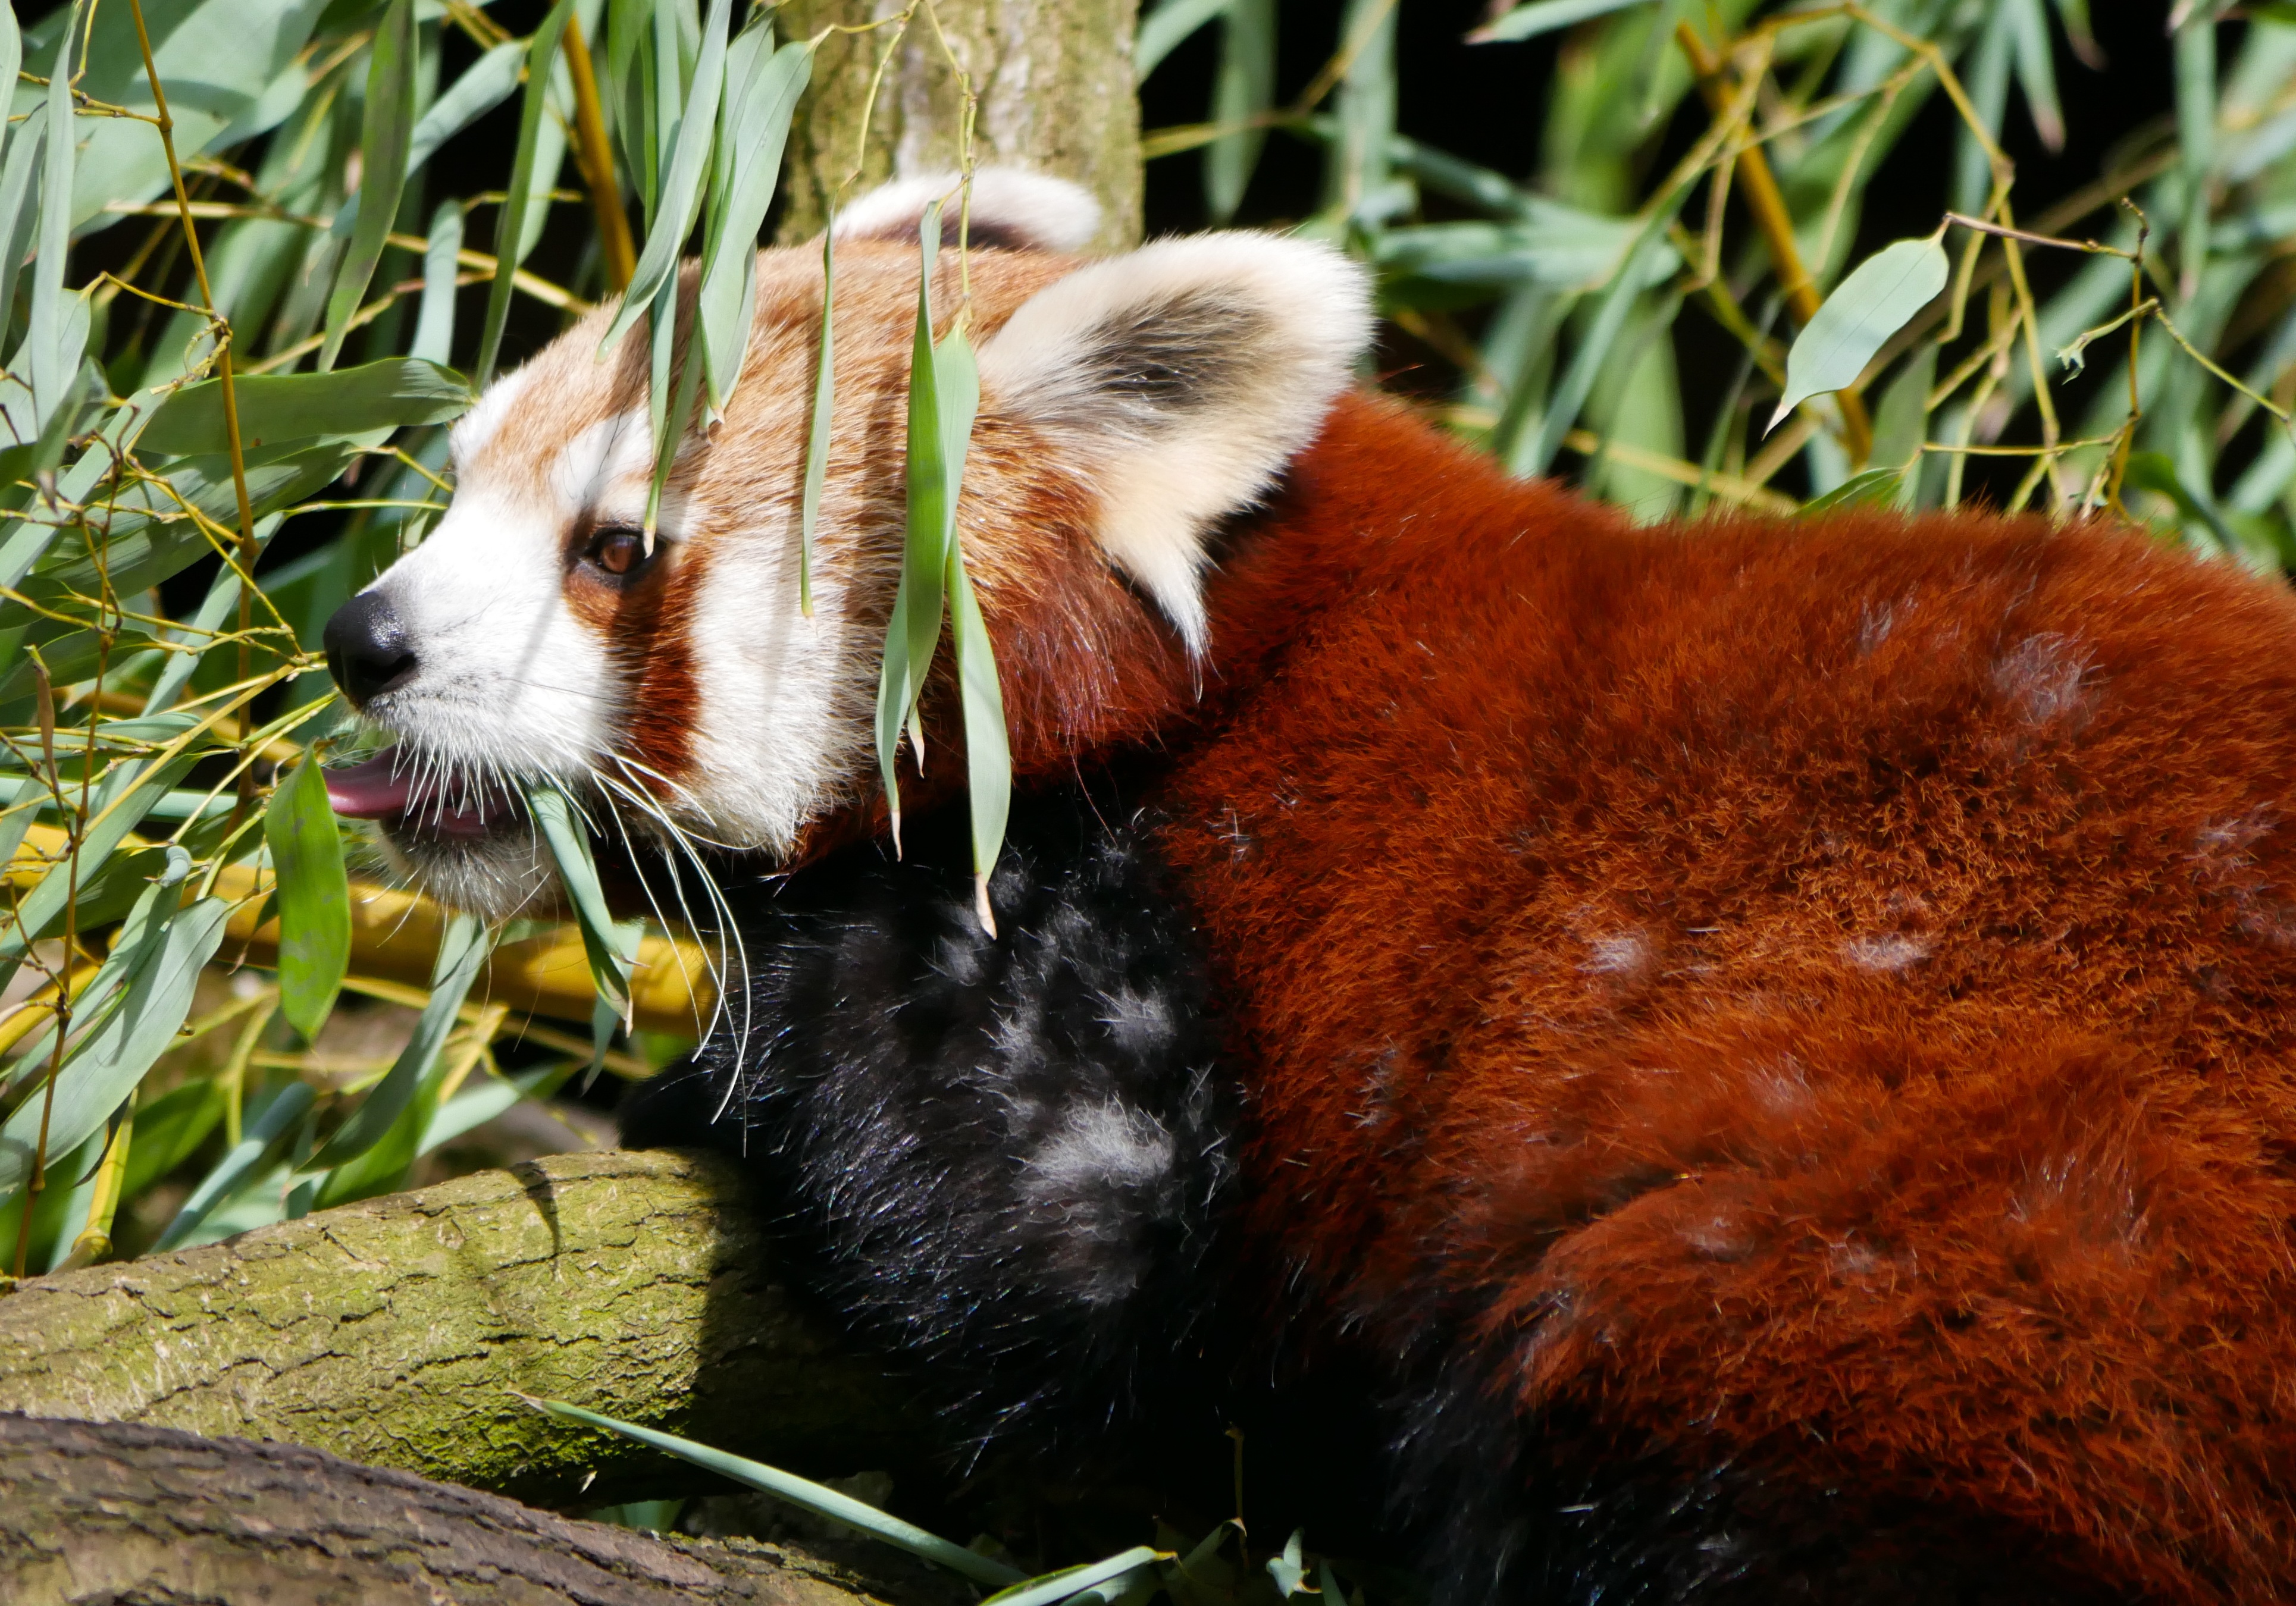
animal, bear, wildlife, zoo, mammal, fauna, red panda, panda, whiskers, vertebrate, panda bear